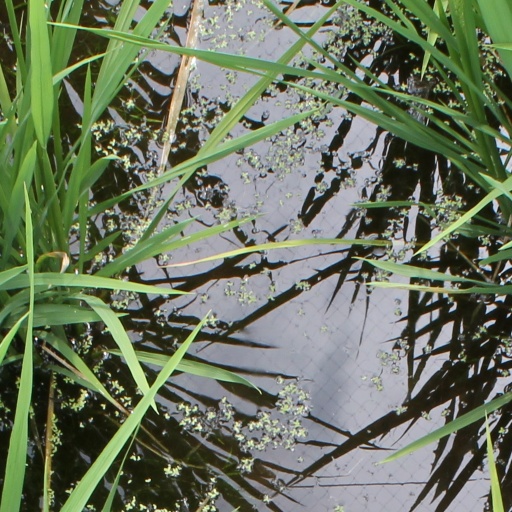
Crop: rice